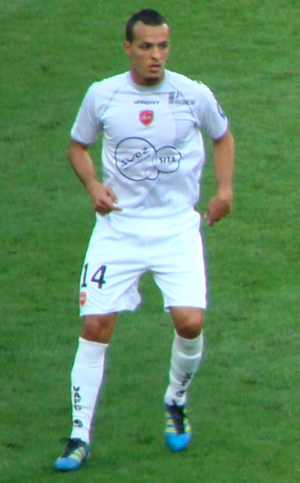
La saison 2012-2013 du Valenciennes FC, club de football français, voit le club évoluer en Ligue 1 pour trente-deuxième fois de son histoire et pour la 7ᵉ fois consécutivement depuis sa remontée dans l'élite de la hiérarchie française en 2006. Le VAFC fête le centenaire de son existence.
Foued Kadir, né le 5 décembre 1983 à Martigues, est un footballeur international algérien, qui évolue au poste de milieu offensif.